Committee for Skeptical Inquiry

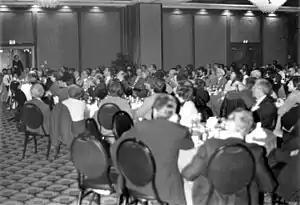
The Banquet at the 1983 CSICOP Conference in Buffalo, New York

The committee was officially launched on April 30, 1976, and was co-chaired by Paul Kurtz and Marcello Truzzi. In the early 1970s, scientific skeptics were concerned that interest in the paranormal was on the rise in the United States, part of a growing tide of irrationalism. In 1975, Kurtz, a secular humanist, initiated a statement, "Objections to Astrology", which was co-written with Bart Bok and Lawrence E. Jerome, and endorsed by 186 scientists, including 19 Nobel laureates. The statement was published in the American Humanist Association (AHA)'s newsletter "The Humanist", of which Kurtz was then editor. According to Kurtz, the statement was sent to every newspaper in the United States and Canada. It received a positive reaction, which encouraged Kurtz to invite skeptical researchers to a 1976 conference with the aim of establishing a new organization to critically examine a wide range of paranormal claims. Attendees included Martin Gardner, Ray Hyman, James Randi, and Marcello Truzzi, all members of the Resources for the Scientific Evaluation of the Paranormal (RSEP), a fledgling group with objectives similar to those CSI would subsequently adopt.